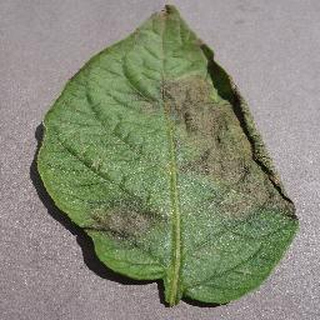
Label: potato_late_blight